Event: Nepal Earthquake
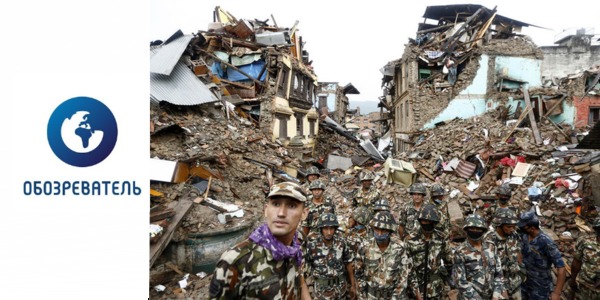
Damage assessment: damage